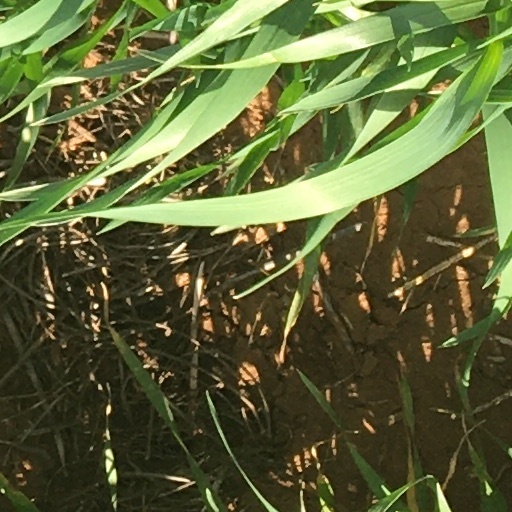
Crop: wheat